David Lowy

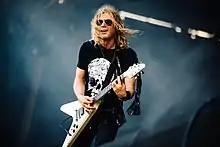
David Lowy (photographed by Oliver Halfin) performing with The Dead Daisies

Lowy is the founder of The Dead Daisies, a musical collective created by a rotating line-up that has featured numerous famous rock musicians. Since their inception in 2012, The Dead Daisies have released ten albums to date and touring alongside rock acts including: ZZ Top, Aerosmith, Lynyrd Skynyrd, Bad Company, Judas Priest, KISS, Whitesnake, Def Leppard and the Hollywood Vampires. members include vocalist John Corabi, lead guitarist Doug Aldrich, drummer Tommy Clufetos, bassist Michael Devin, and David Lowy rhythm guitarist.